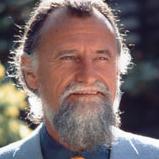
Age: 66